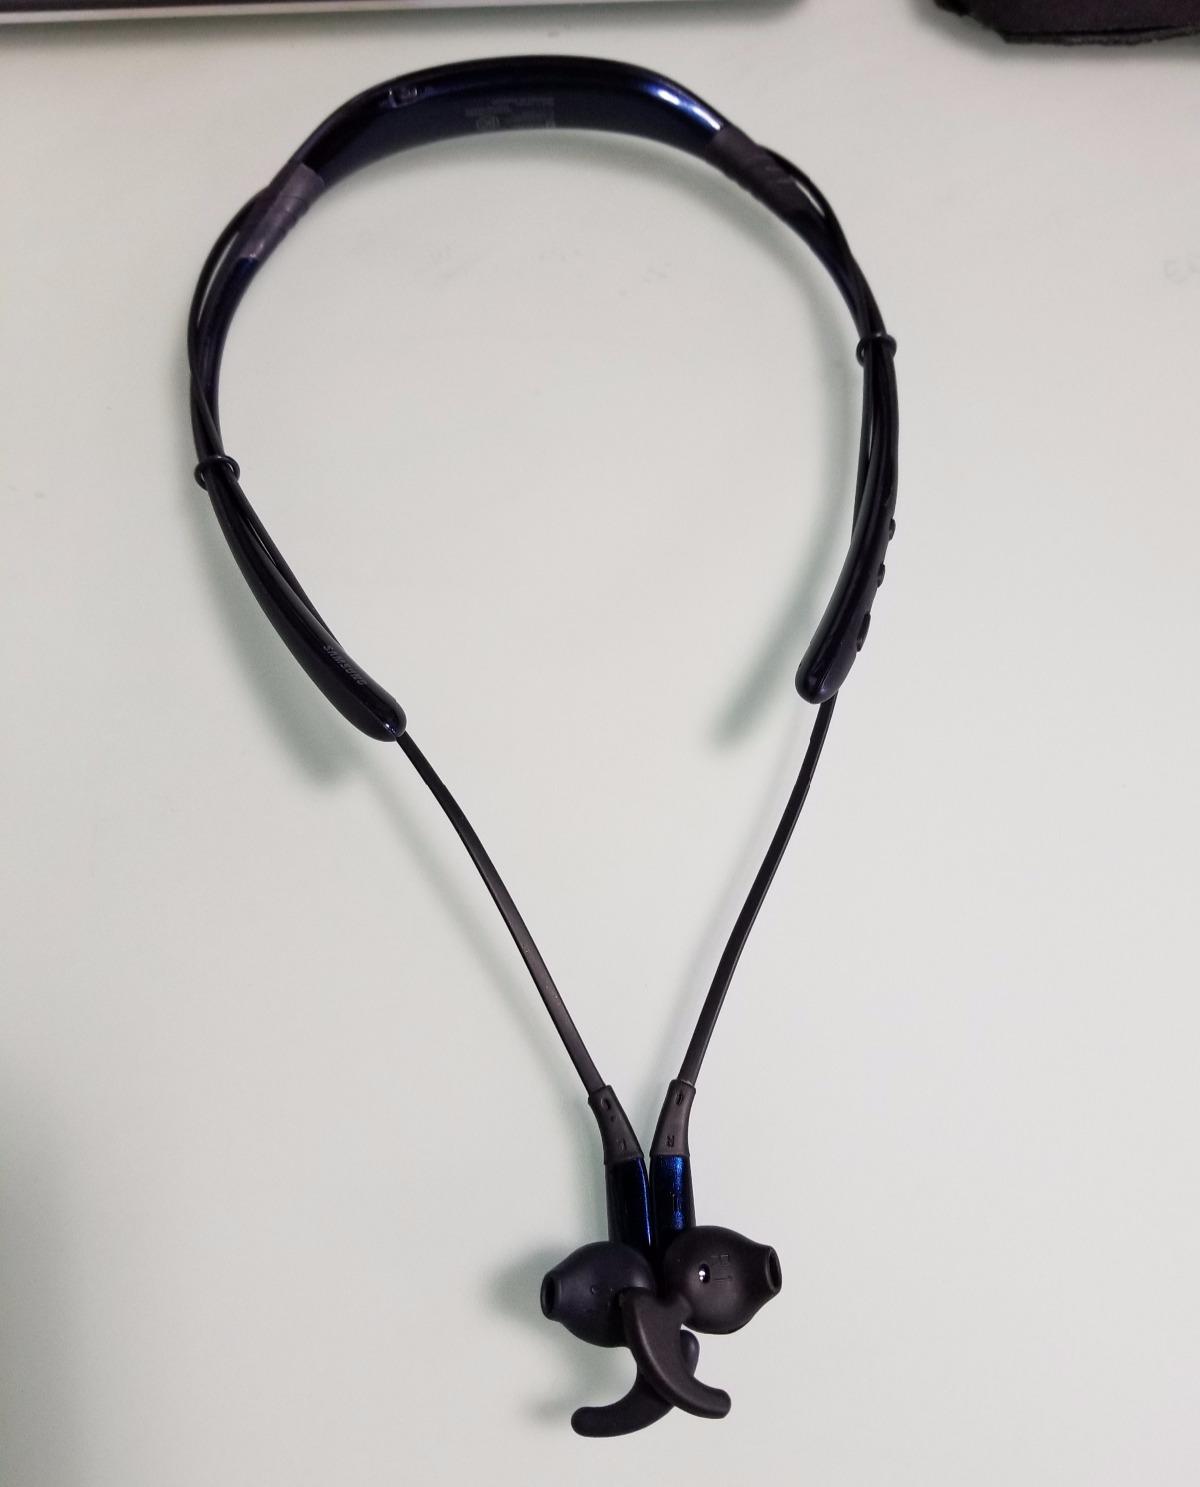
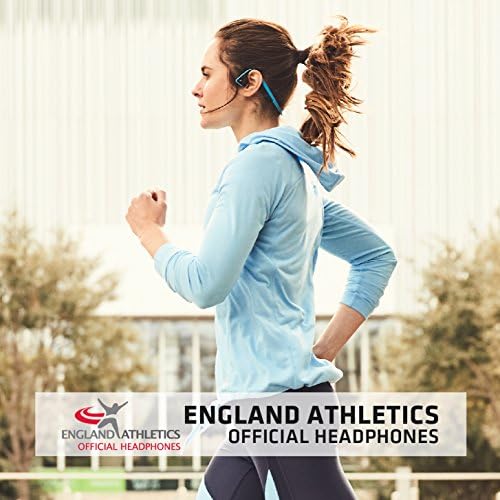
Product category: headphones
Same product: no